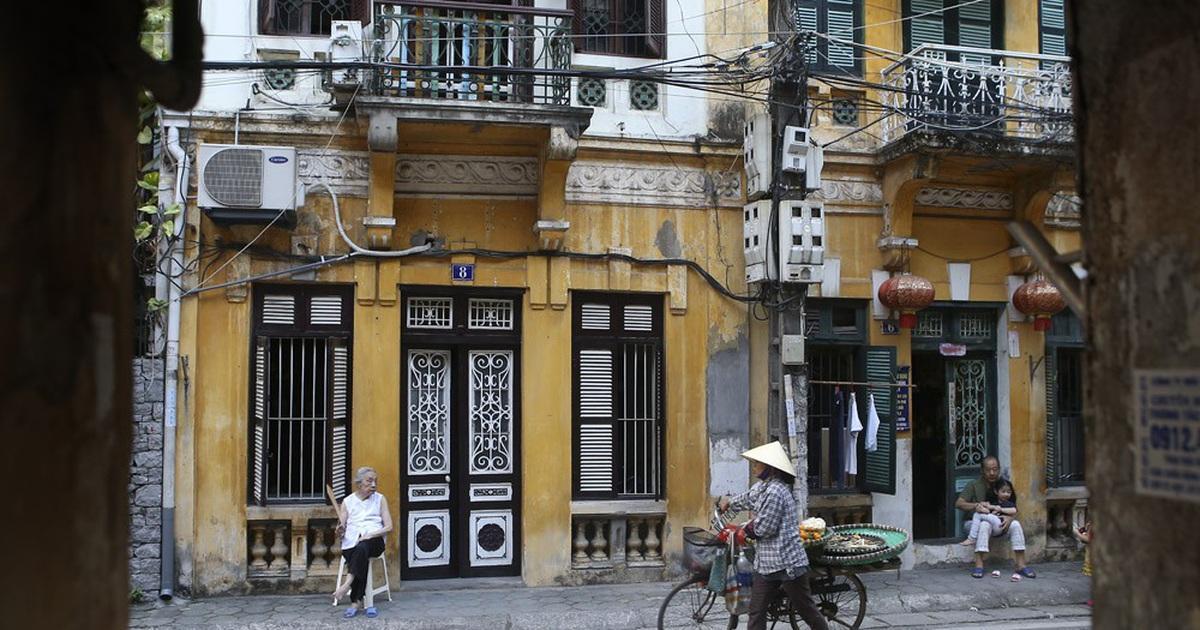
có một người phụ nữ đội nón lá đang dắt xe đạp trên đường